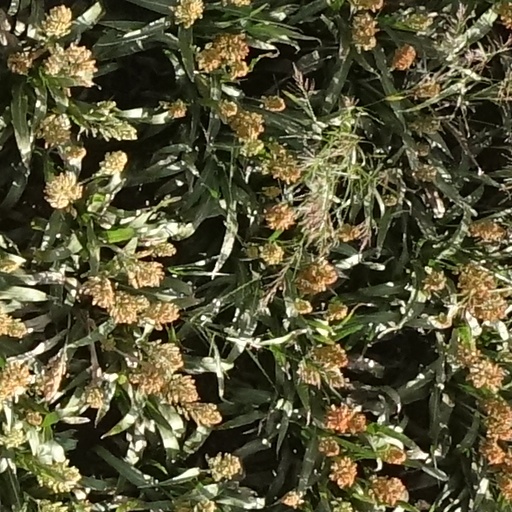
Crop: sorghum